History of central banking in the United States

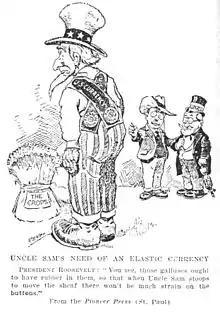
1908 cartoon arguing that an elastic currency is needed

Bankers felt the real problem was that the United States was the last major country without a central bank, which might provide stability and emergency credit in times of financial crisis. While segments of the financial community were worried about the power that had accrued to JP Morgan and other financiers, most were more concerned about the general frailty of a vast, decentralized banking system that could not regulate itself without the extraordinary intervention of one man. Financial leaders who advocated a central bank with an elastic currency after the Panic of 1907 included Frank Vanderlip, Myron T. Herrick, William Barret Ridgely, George E. Roberts, Isaac Newton Seligman and Jacob H. Schiff. They stressed the need for an elastic money supply that could expand or contract as needed. After the scare of 1907 the bankers demanded reform; the next year, Congress established a commission of experts to come up with a nonpartisan solution.